Basilica of San Bernardino

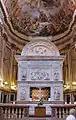
Saint Bernardine's mausoleum

The map of the inside is a Latin cross with three naves long about 26 feet. His aspect is sumptuously baroque due to restoration work following the earthquake in the 1703 which demolished the central nave, the cupola and the tambour.